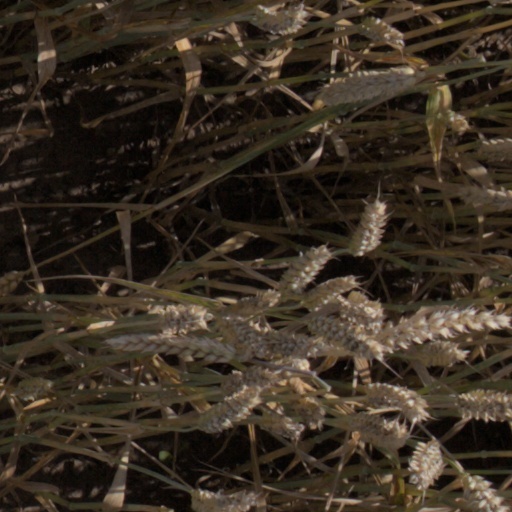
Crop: wheat